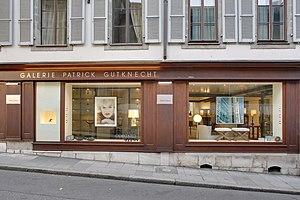
Devanture de la galerie Patrick Gutknecht
La galerie Patrick Gutknecht est une galerie d'art située à Genève spécialisée dans les arts décoratifs du XXᵉ siècle, les cannes de collection et la photographie.